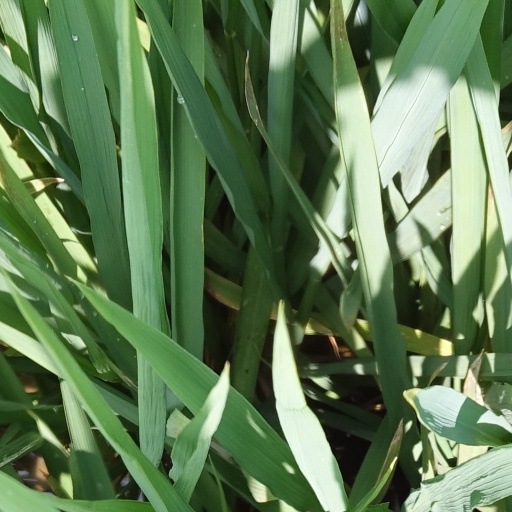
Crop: rice